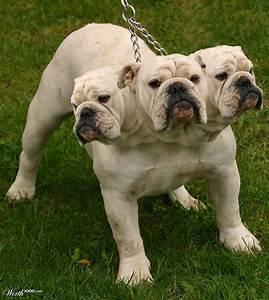
dog